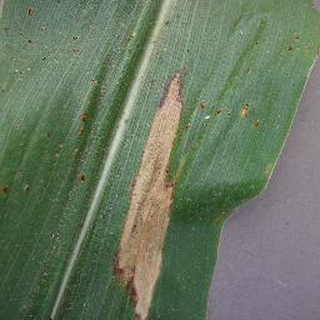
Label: corn_northern_leaf_blight